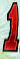
Number: 1